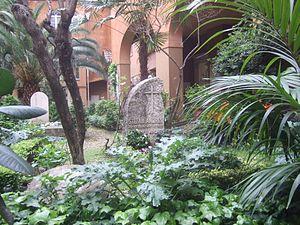
Le Cimetière teutonique ou cimetière des Allemands incl. des Flamands est un groupement de sépultures catholiques situé au Vatican, mais faisant partie du quartier du Borgo à Rome en Italie.